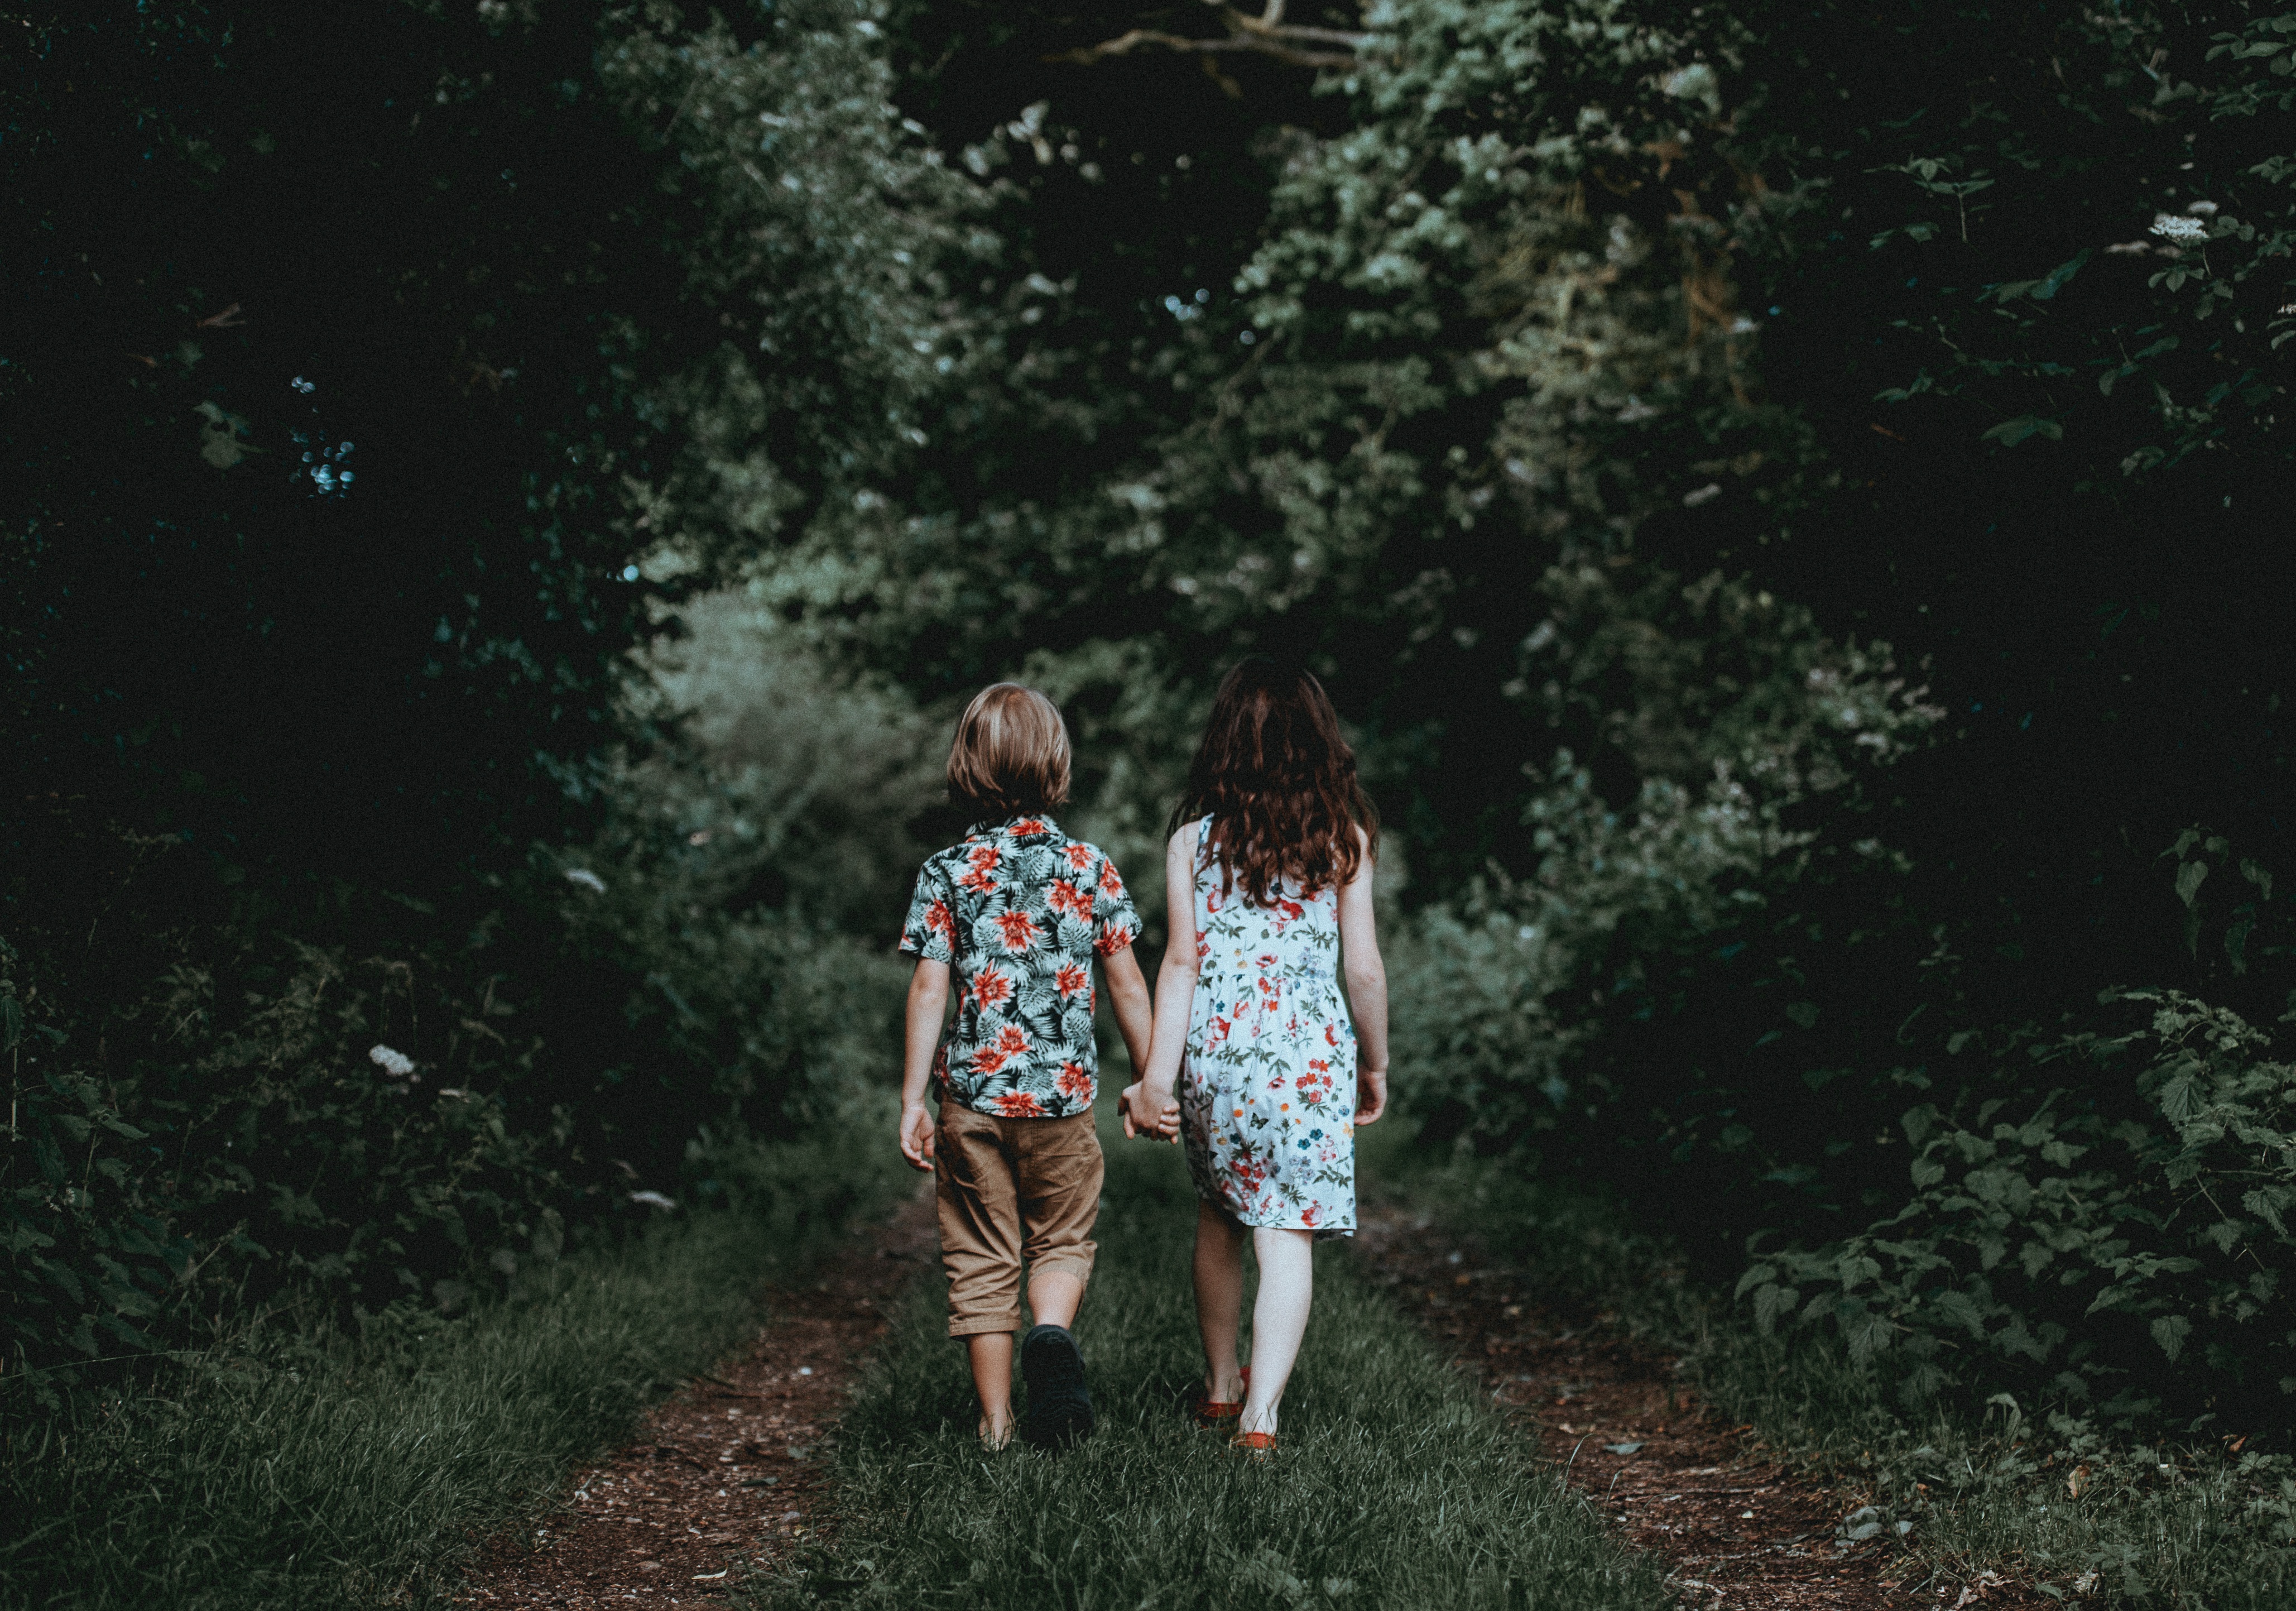
forest, walking, people, girl, boy, kid, child, photograph, interaction